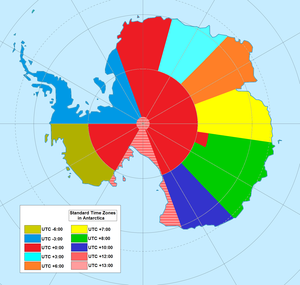
L'heure en Antarctique est complexe du fait de la situation de ce continent. En effet, le pôle Sud étant dans sa partie centrale, l'Antarctique est situé sur tous les méridiens. Théoriquement l'Antarctique est donc situé dans tous les fuseaux horaires à la fois.
Un fuseau horaire est une zone de la surface terrestre qui observe une heure uniforme en tout lieu.